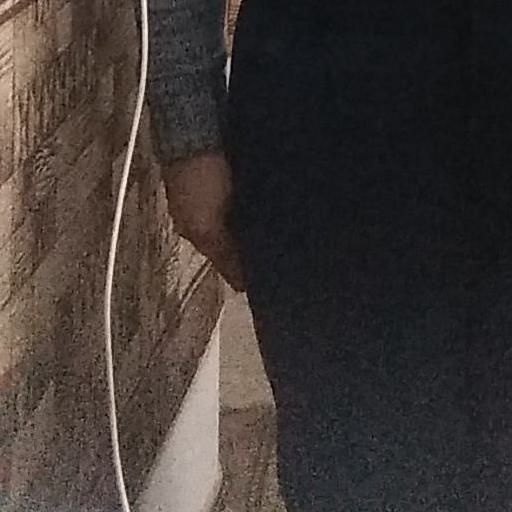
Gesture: no_gesture